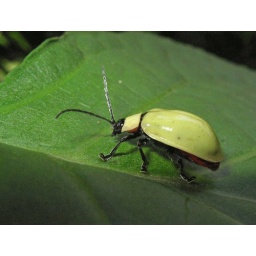
Beetle sp in the cloud forest at Finca Lerida